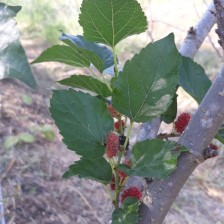
Variety: ChiangMai60